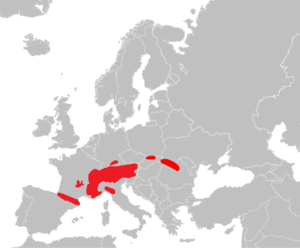
Cette liste commentée recense la mammalofaune en Roumanie. Elle répertorie les espèces de mammifères roumains actuels et celles qui ont été récemment classifiées comme éteintes. Cette liste comporte 116 espèces réparties en dix ordres et 26 familles, dont trois sont « en danger critique d'extinction », deux sont « en danger », sept sont « vulnérables », douze sont « quasi menacées » et deux ont des « données insuffisantes » pour être classées.
Cette liste commentée recense la mammalofaune au Liechtenstein. Elle répertorie les espèces de mammifères liechtensteinois actuels et celles qui ont été récemment classifiées comme éteintes. Cette liste comporte 74 espèces réparties en huit ordres et vingt familles, dont une est « vulnérable », six sont « quasi menacées » et une a des « données insuffisantes » pour être classée.
La marmotte des Alpes est un mammifère fouisseur de l'ordre des rongeurs. Il s'agit de l'une des espèces les plus répandues du genre Marmota, qui en compte une quinzaine. Elle vit entre 800 et 3 000 mètres d'altitude. On la rencontre également dans les Carpates.
Cette liste commentée recense la mammalofaune en Italie. Elle répertorie les espèces de mammifères italiens actuels et celles qui ont été récemment classifiées comme éteintes. Cette liste comporte 159 espèces réparties en dix ordres et 36 familles, dont une est « éteinte », trois sont « en danger critique d'extinction », quatre sont « en danger », huit sont « vulnérables », douze sont « quasi menacées » et dix ont des « données insuffisantes » pour être classées.